Qazi Nisar

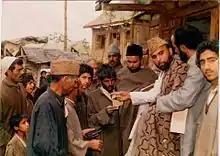
Khyri Aam Members distributing relief at Chowgam

He was an enthusiastic human rights activist. He documented human rights violations in Kashmir and presented them to various human rights bodies including the Red Cross Society and Amnesty International. He presented memoranda to United Nations Members and Islamic Nations including Egypt, Saudi Arabia, Iran, and Iraq. He got FIRs registered in many inhumane killings, massacres, and rapes.